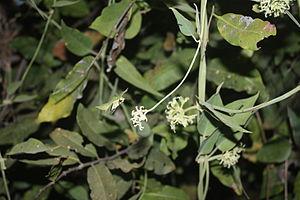
Leptadenia lancifolia Decne. est une espèce de plantes d'Afrique, de la famille des Apocynaceae et du genre Leptadenia.
Leptadenia hastata est une plante herbacée grimpante tolérant la sécheresse largement répartie en Afrique tropicale : de la Mauritanie et du Sénégal jusqu’au Cameroun, à l’Éthiopie, au nord du Kenya et à l’Ouganda. Elle est aussi cultivée à certains endroits, par exemple localement en Éthiopie.